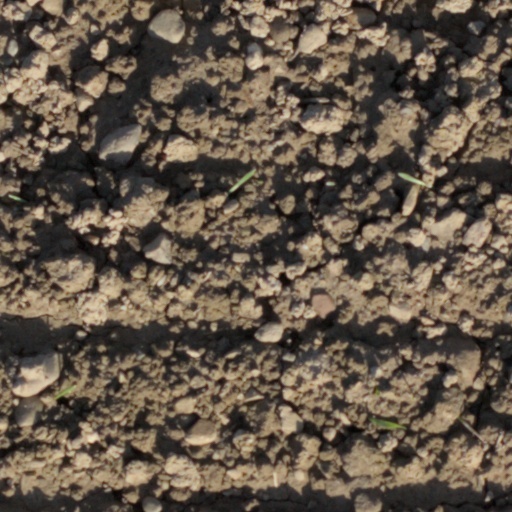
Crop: wheat